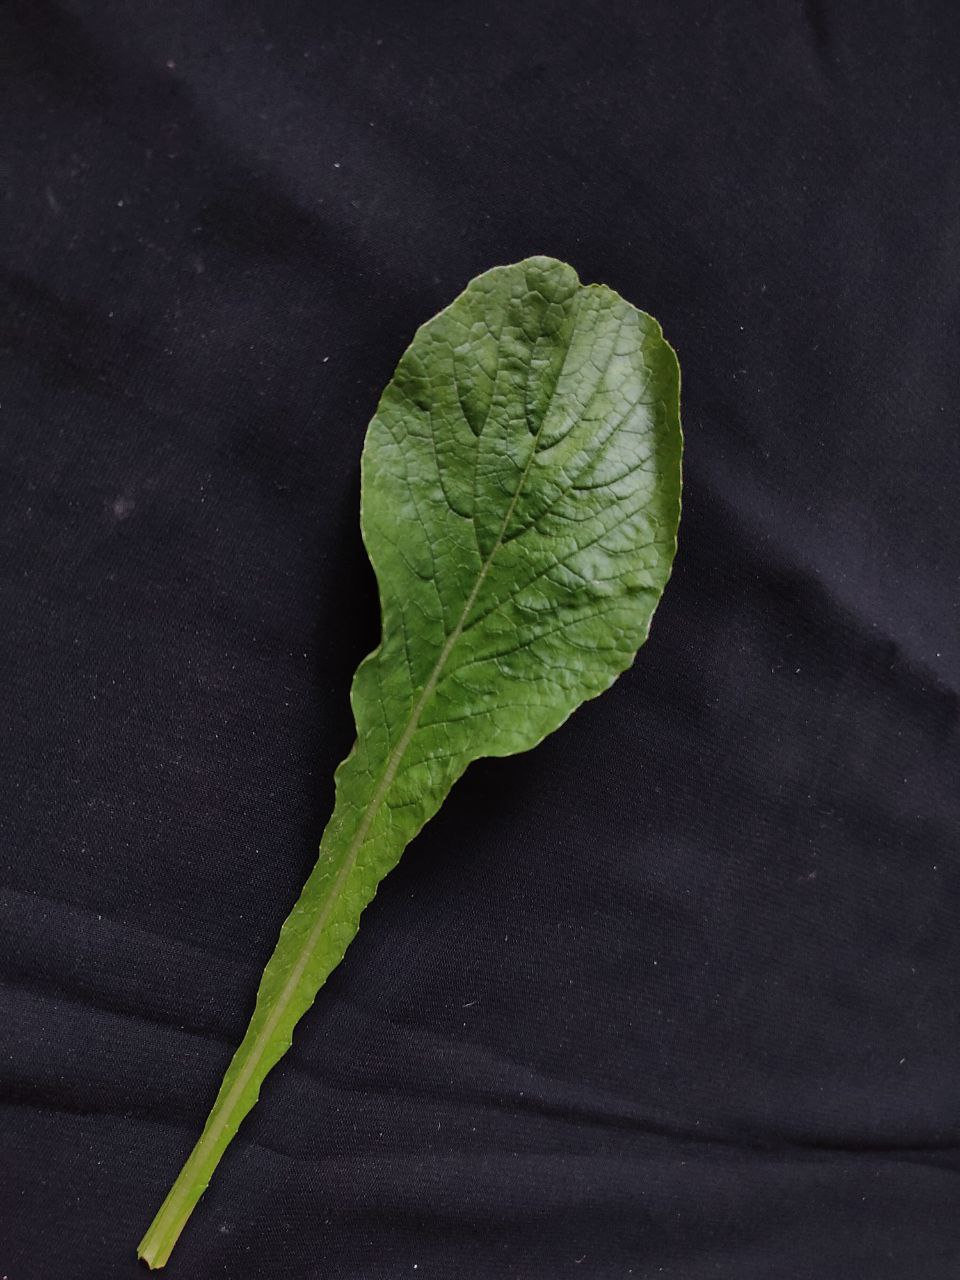
Label: Fresh leaf